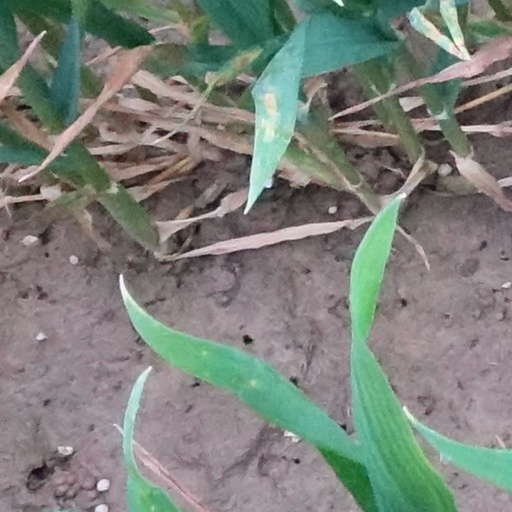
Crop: wheat